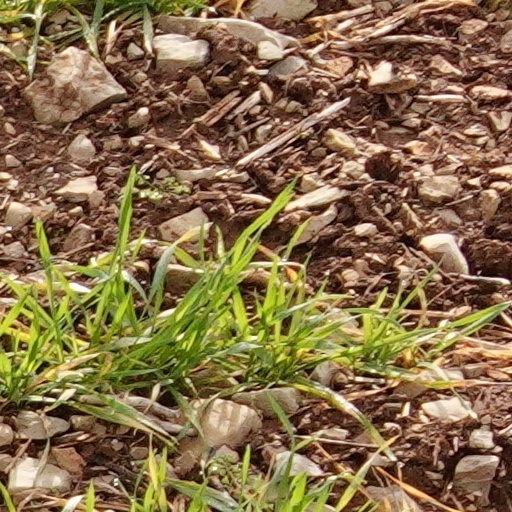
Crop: wheat